Drug classification: making a hash of it?

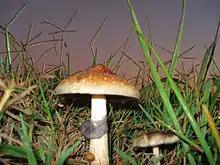
The report criticised the way in which magic mushrooms (above) were made illegal by the government in 2005 (although it did not produce a finding on the merits of the actual decision to do so).

The government's decision to outlaw magic mushrooms and classify them as a Class A controlled drug by means other than a reclassification meant that the ACMD was not properly consulted as would otherwise have been required by law. The report criticised this and criticised the Chairman of the Council for allowing this and the Council generally for not speaking out at the time.